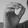
ASL letter: O